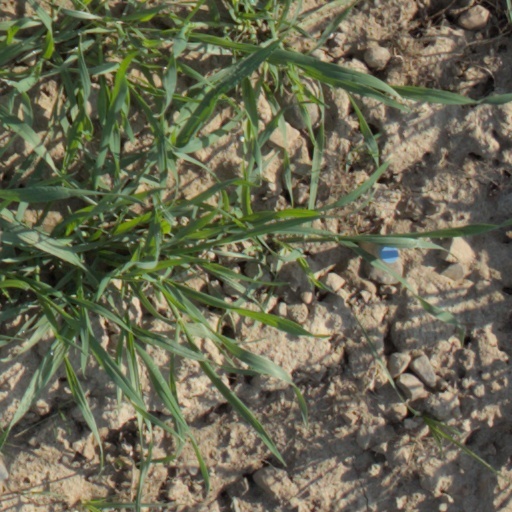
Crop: wheat